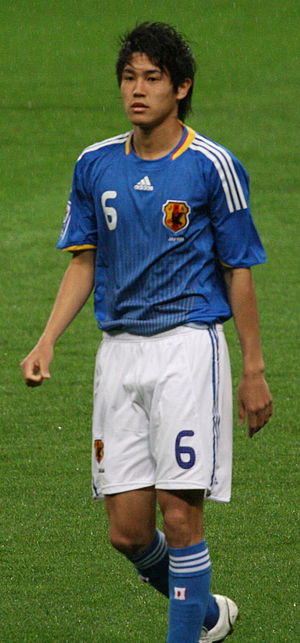
Atsuto Uchida
Atsuto Uchida er en japansk professionel fodboldspiller, som spiller for den tyske fodboldklub FC Schalke 04. Han er forsvarsspiller, og er også en del af det japanske fodboldlandshold. Uchida har spillet for flere forskellige klubber i sin karriere, herunder Kashima Antlers og Shimizu Higashi High School.